Fear of falling

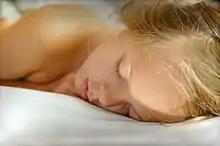
Sleeping child – falling is a common occurrence in dreams

According to Sigmund Freud's "The Interpretation of Dreams", falling dreams fall under the category of "typical dreams", meaning the "dreams which almost everyone has dreamt alike and which we are accustomed to assume must have the same meaning for everyone". In the fairly recent study, "The Typical Dreams of Canadian University Students", common dreams were investigated by administering a Typical Dreams Questionnaire (TDQ). The results confirmed that typical dreams are consistent over time, region, and gender, and a few themes can be considered almost universal: falling (73.8% prevalence), flying or soaring in the air (48.3%) and swimming (34.3%). In 1967, Saul and Curtis published a paper entitled "Dream Form and Strength of Impulse in Dreams of Falling and Other Dreams of Descent". According to Saul and Curtis, dreams of falling can have various meanings, such as the sensation of falling asleep, the symbolization of a real risk of falling from bed, the repetition of traumatic experiences of falling or sensations of falling from parents’ arms in childhood, birth and delivery, ambition or the renouncement of responsibility, or life experiences such as flying in an airplane. They quote another author, Gutheil (1951), who suggests a range of possible meanings subsumed under the general idea of loss of (mental) equilibrium. These include loss of temper, loss of self-control, yielding, decline of the accepted moral standard or loss of consciousness. Studies performed in recent years on the dream patterns of a group of 685 students attending secondary schools in Milan have concluded that, in dreams, fear is more frequently associated with falling, while happiness is connected with flying, and surprise with suspension and vertical movement (climbing, descent, ladder) content.